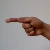
The image shows a hand gesture representing the letter 'G' in Indian Sign Language.